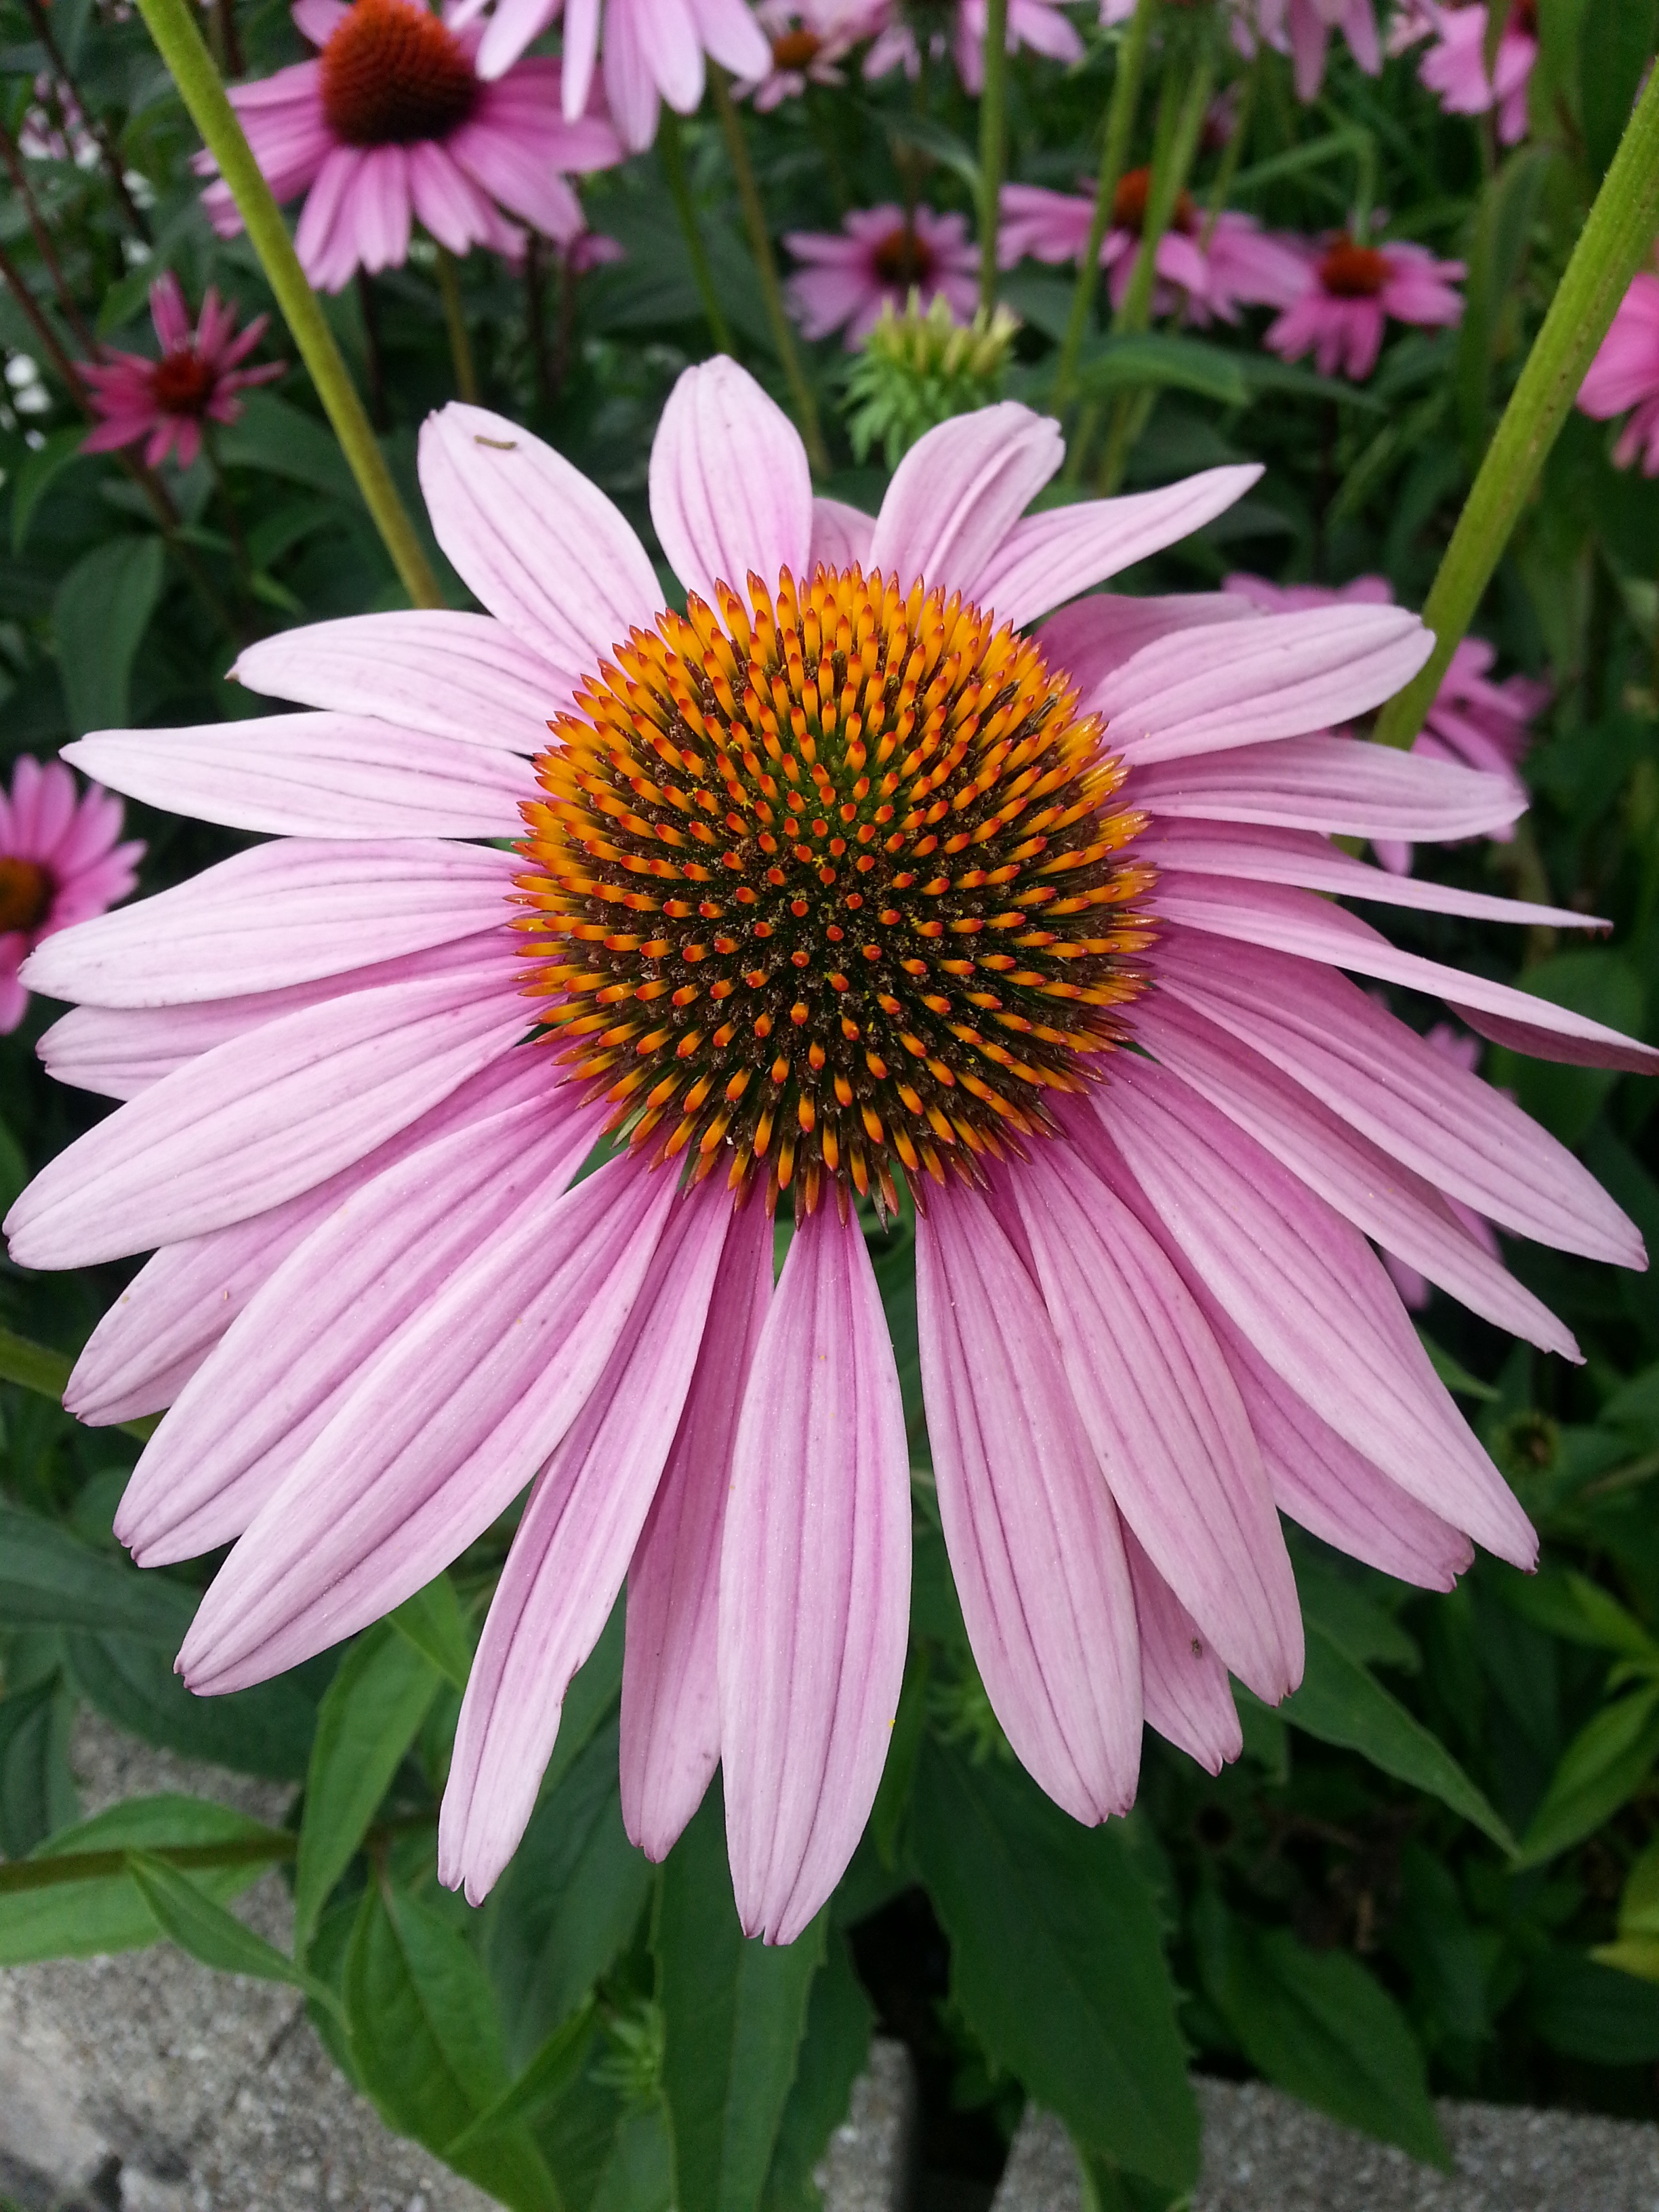
plant, flower, petal, daisy, botany, flora, single flower, coneflower, echinacea, flowering plant, daisy family, purple coneflower, oxeye daisy, annual plant, land plant, marguerite daisy